Tregony, Queensland

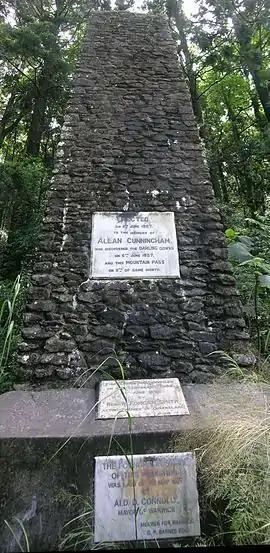
Allan Cunningham monument, Cunningham's Gap, 2009

Tregony is a locality in the Southern Downs Region, Queensland, Australia. It is one of the major gateways to the Darling Downs from the Queensland coast. In the , Tregony had a population of 36 people.